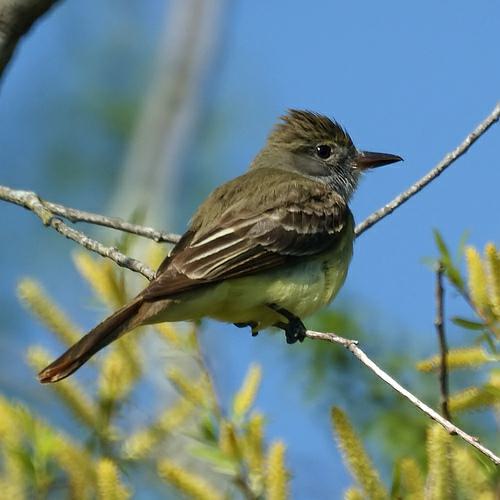
A photo of a great crested flycatcher